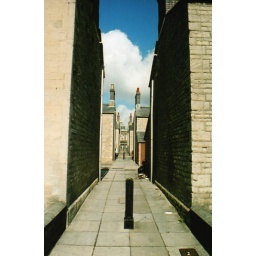
Alleyways between the terraced houses of Brunels Railway Village in Swindon, built to house the Workers from the Railway Workshops.